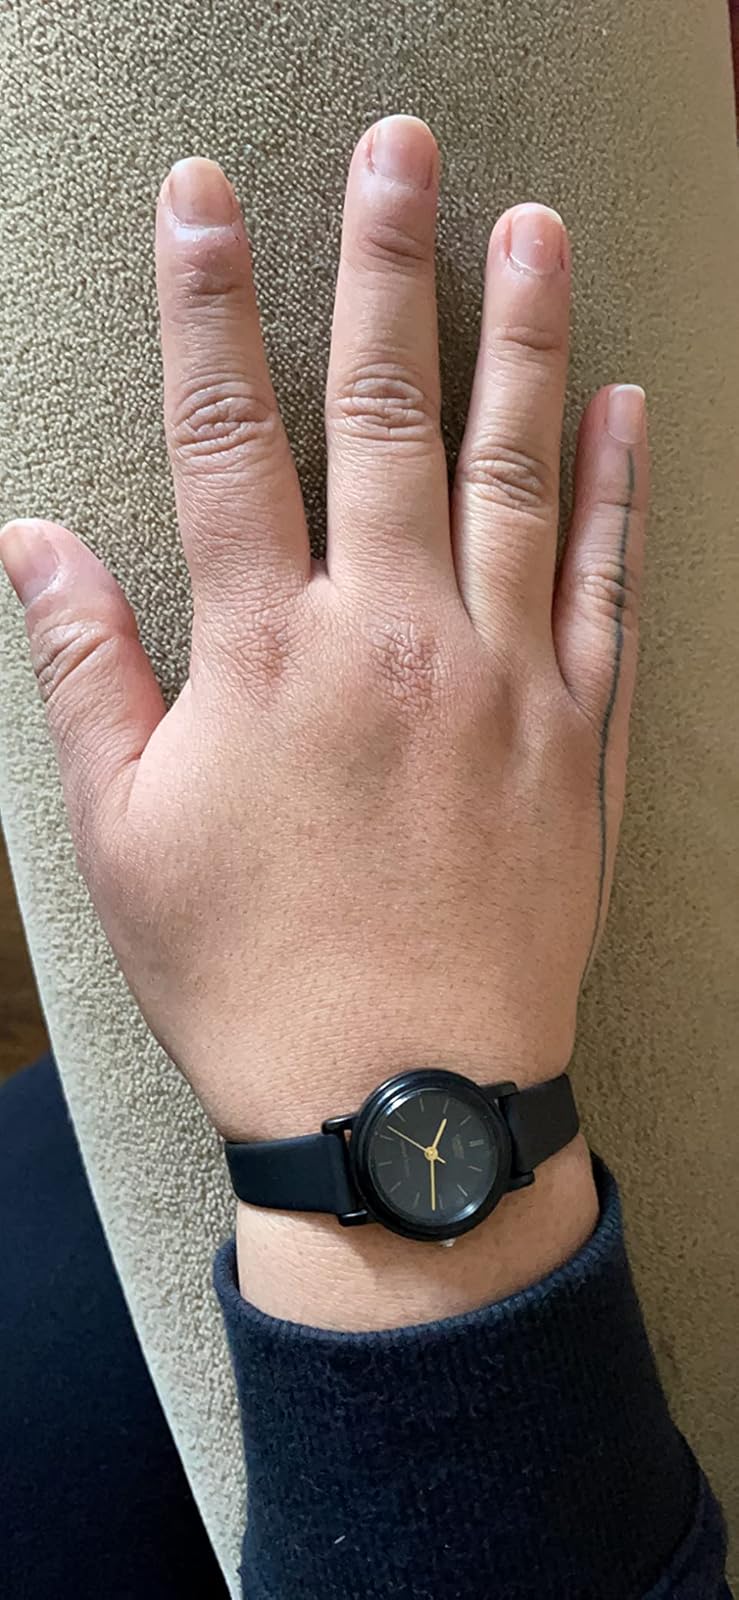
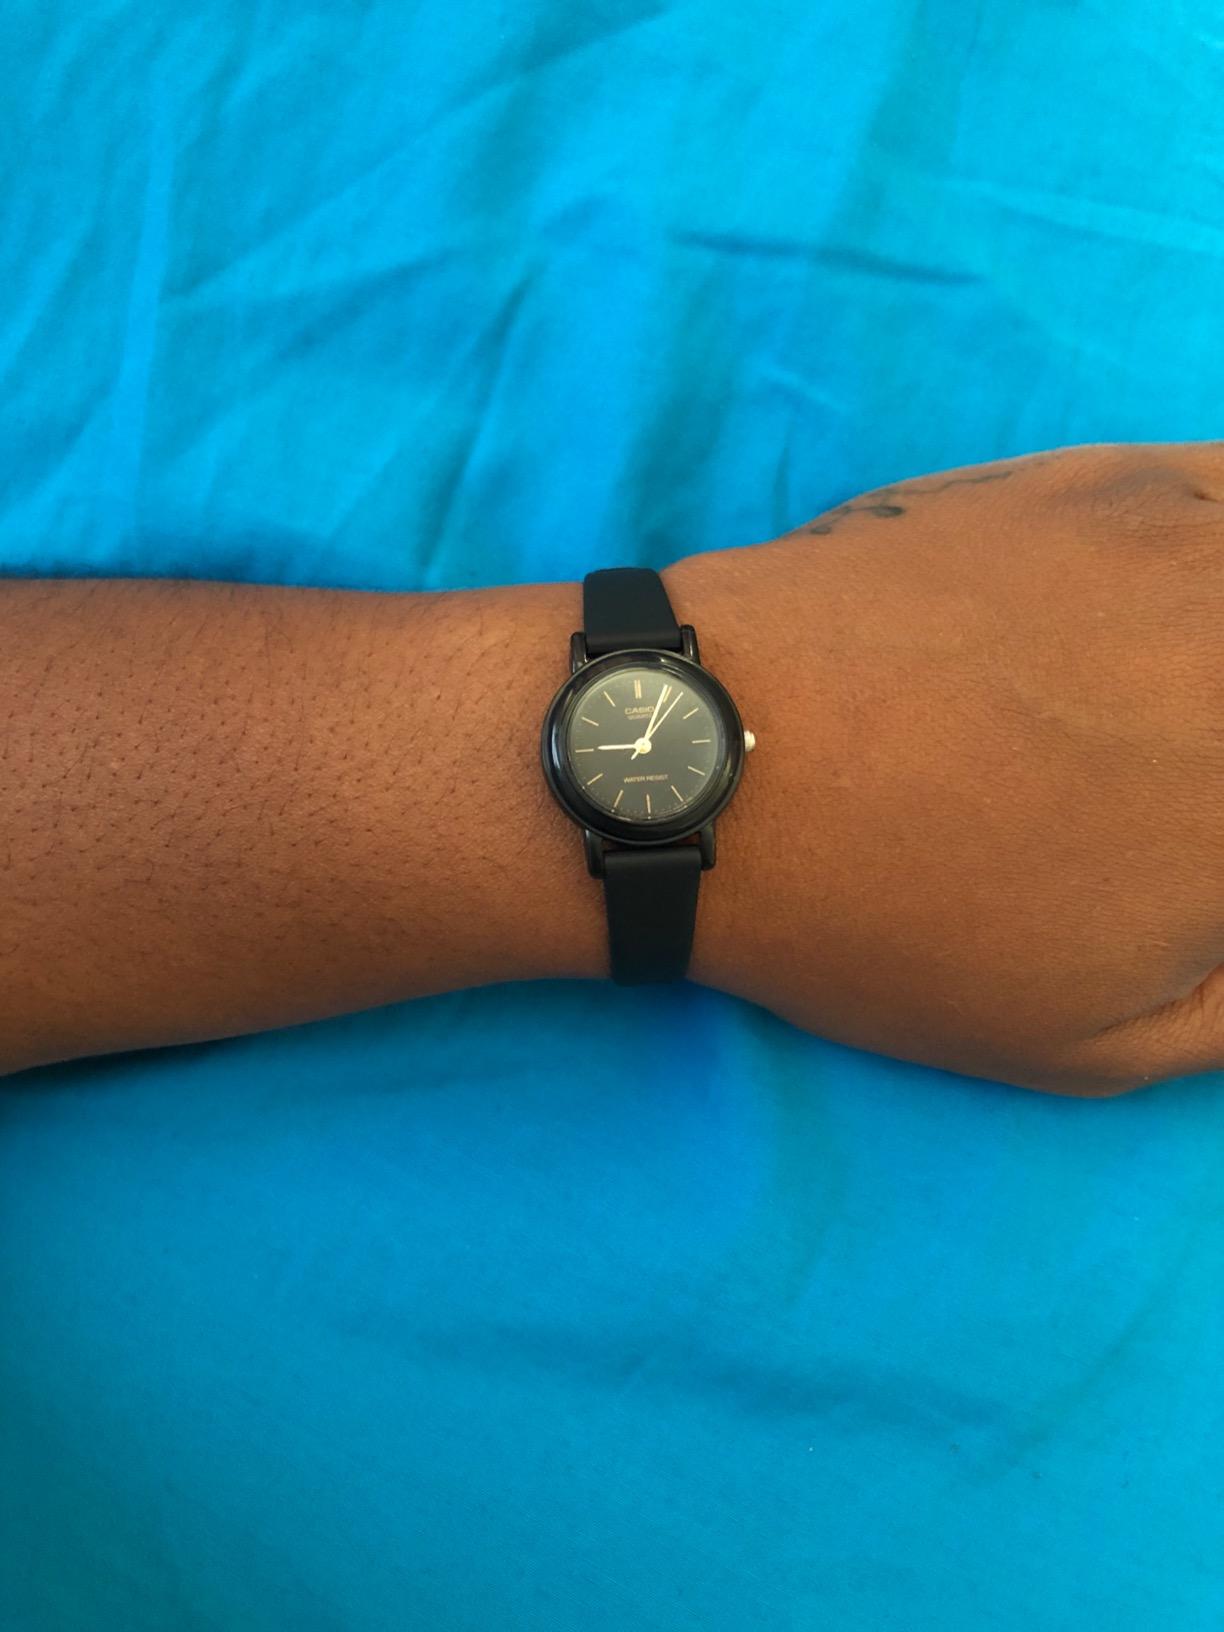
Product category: accessories_watch
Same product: yes